Mankato, Minnesota

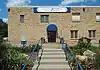
Blue Earth County History Center

Mankato Township was not settled by European Americans until Parsons King Johnson in February 1852, as part of the 19th-century migration of people from the east across the Midwest. New residents organized the city of Mankato on May 11, 1858, the day Minnesota became a state. The city was organized by Johnson, Henry Jackson, Daniel A. Robertson, Justus C. Ramsey, and others. A popular story says that the city was supposed to have been named "Mahkato", but a typographical error by a clerk established the name as Mankato. According to Warren Upham, quoting historian Thomas Hughes of Mankato, "The honor of christening the new city was accorded to Col. Robertson. He had taken the name from Nicollet's book, in which the French explorer compared the 'Mahkato' or Blue Earth River, with all its tributaries, to the water nymphs and their uncle in the German legend of Undine...No more appropriate name could be given the new city, than that of the noble river at whose mouth it is located." While it is uncertain that the city was intended to be called Mahkato, the Dakota called the river "Makato Osa Watapa" ("the river where blue earth is gathered"). The Anglo settlers adapted that as "Blue Earth River". Frederick Webb Hodge, in the "Handbook of American Indians North of Mexico", said the town was named after the older of the two like-named chiefs of the Mdewakanton nation of the Santee Dakota, whose village stood on or near the site of the present town.